State of Denial

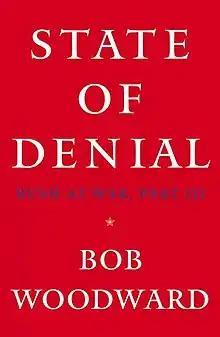
First edition cover

State of Denial: Bush at War, Part III is a 2006 book by Bob Woodward that examines how the George W. Bush administration managed the Iraq War after the 2003 invasion. It follows Woodward's previous books on the Bush administration, "Bush at War" and "Plan of Attack". Based on interviews with a number of people in the Bush administration (although not with George W. Bush himself), the book makes a number of allegations about the administration.